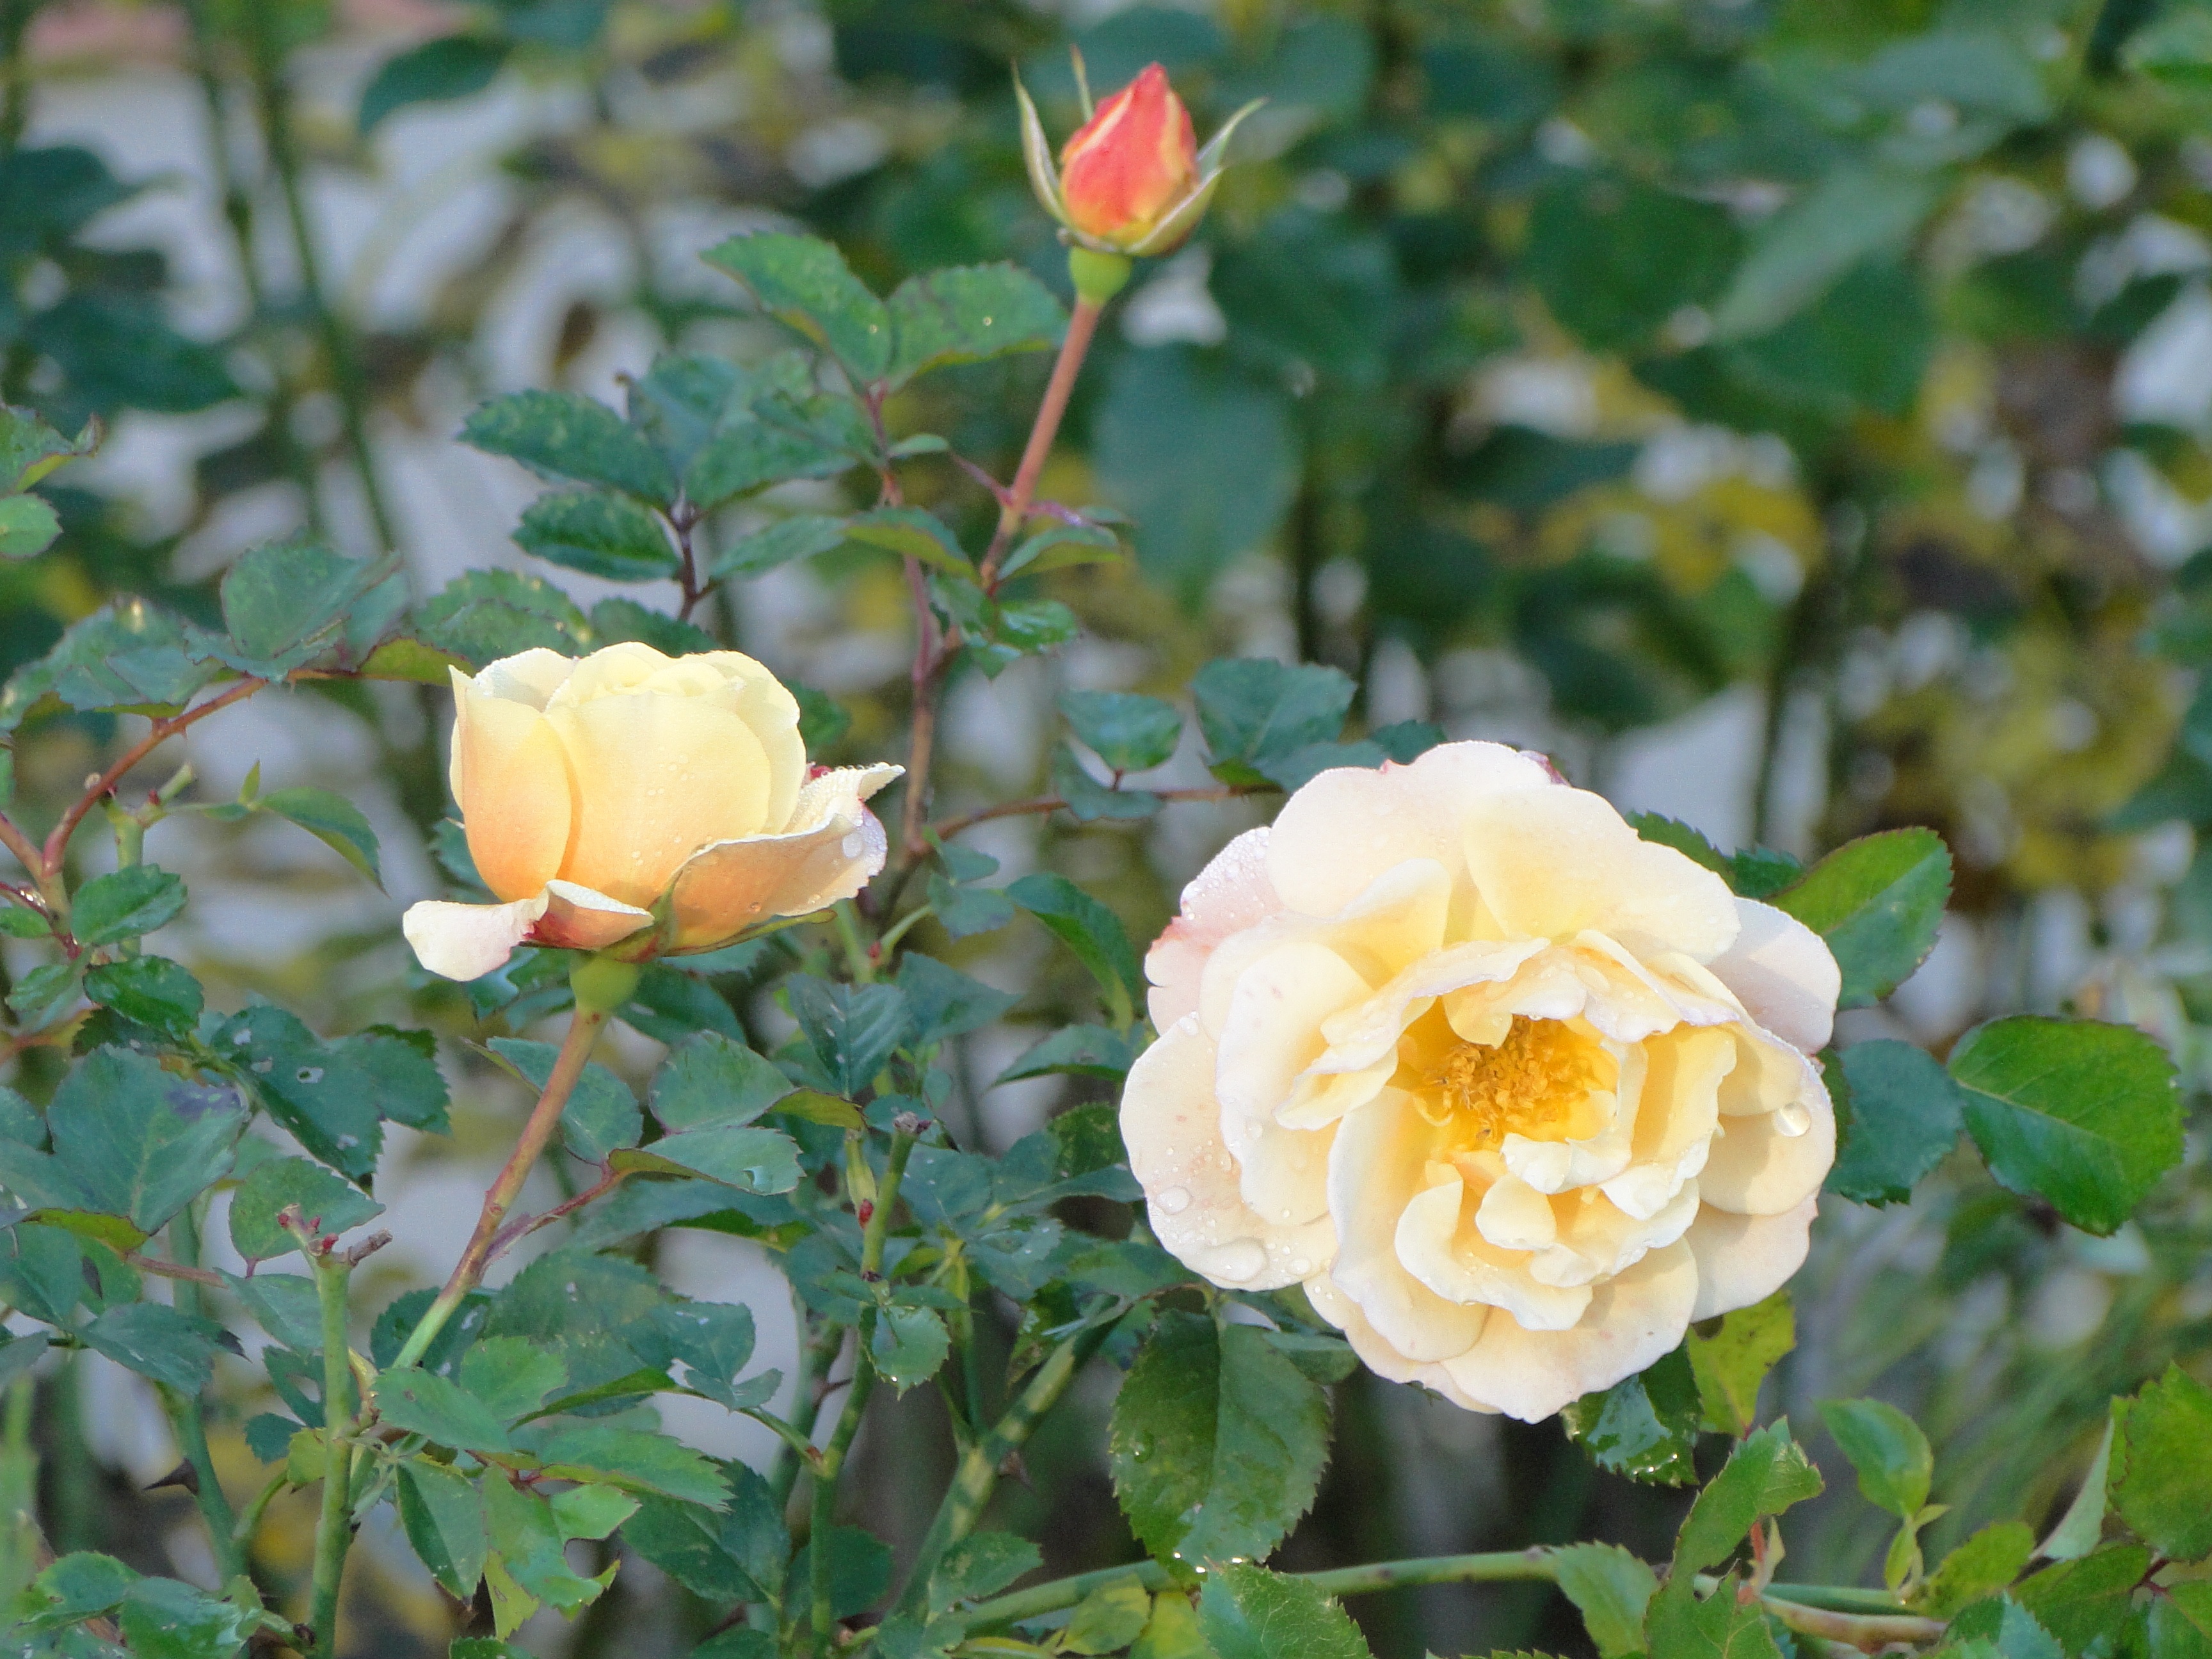
plant, flower, petal, rose, romantic, botany, yellow, close, flora, flowers, roses, shrub, drop of water, floribunda, yellow roses, rose flower, flowering plant, garden roses, rose family, burnet rose, land plant, rose order, austrian briar, rosa rubiginosa